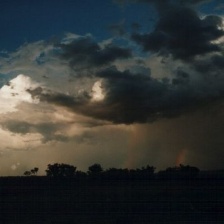
Cloud type: Cumulonimbus